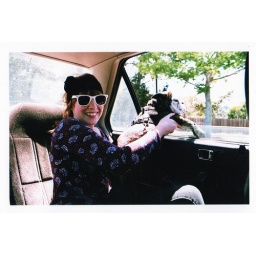
in car on the way to muir beach